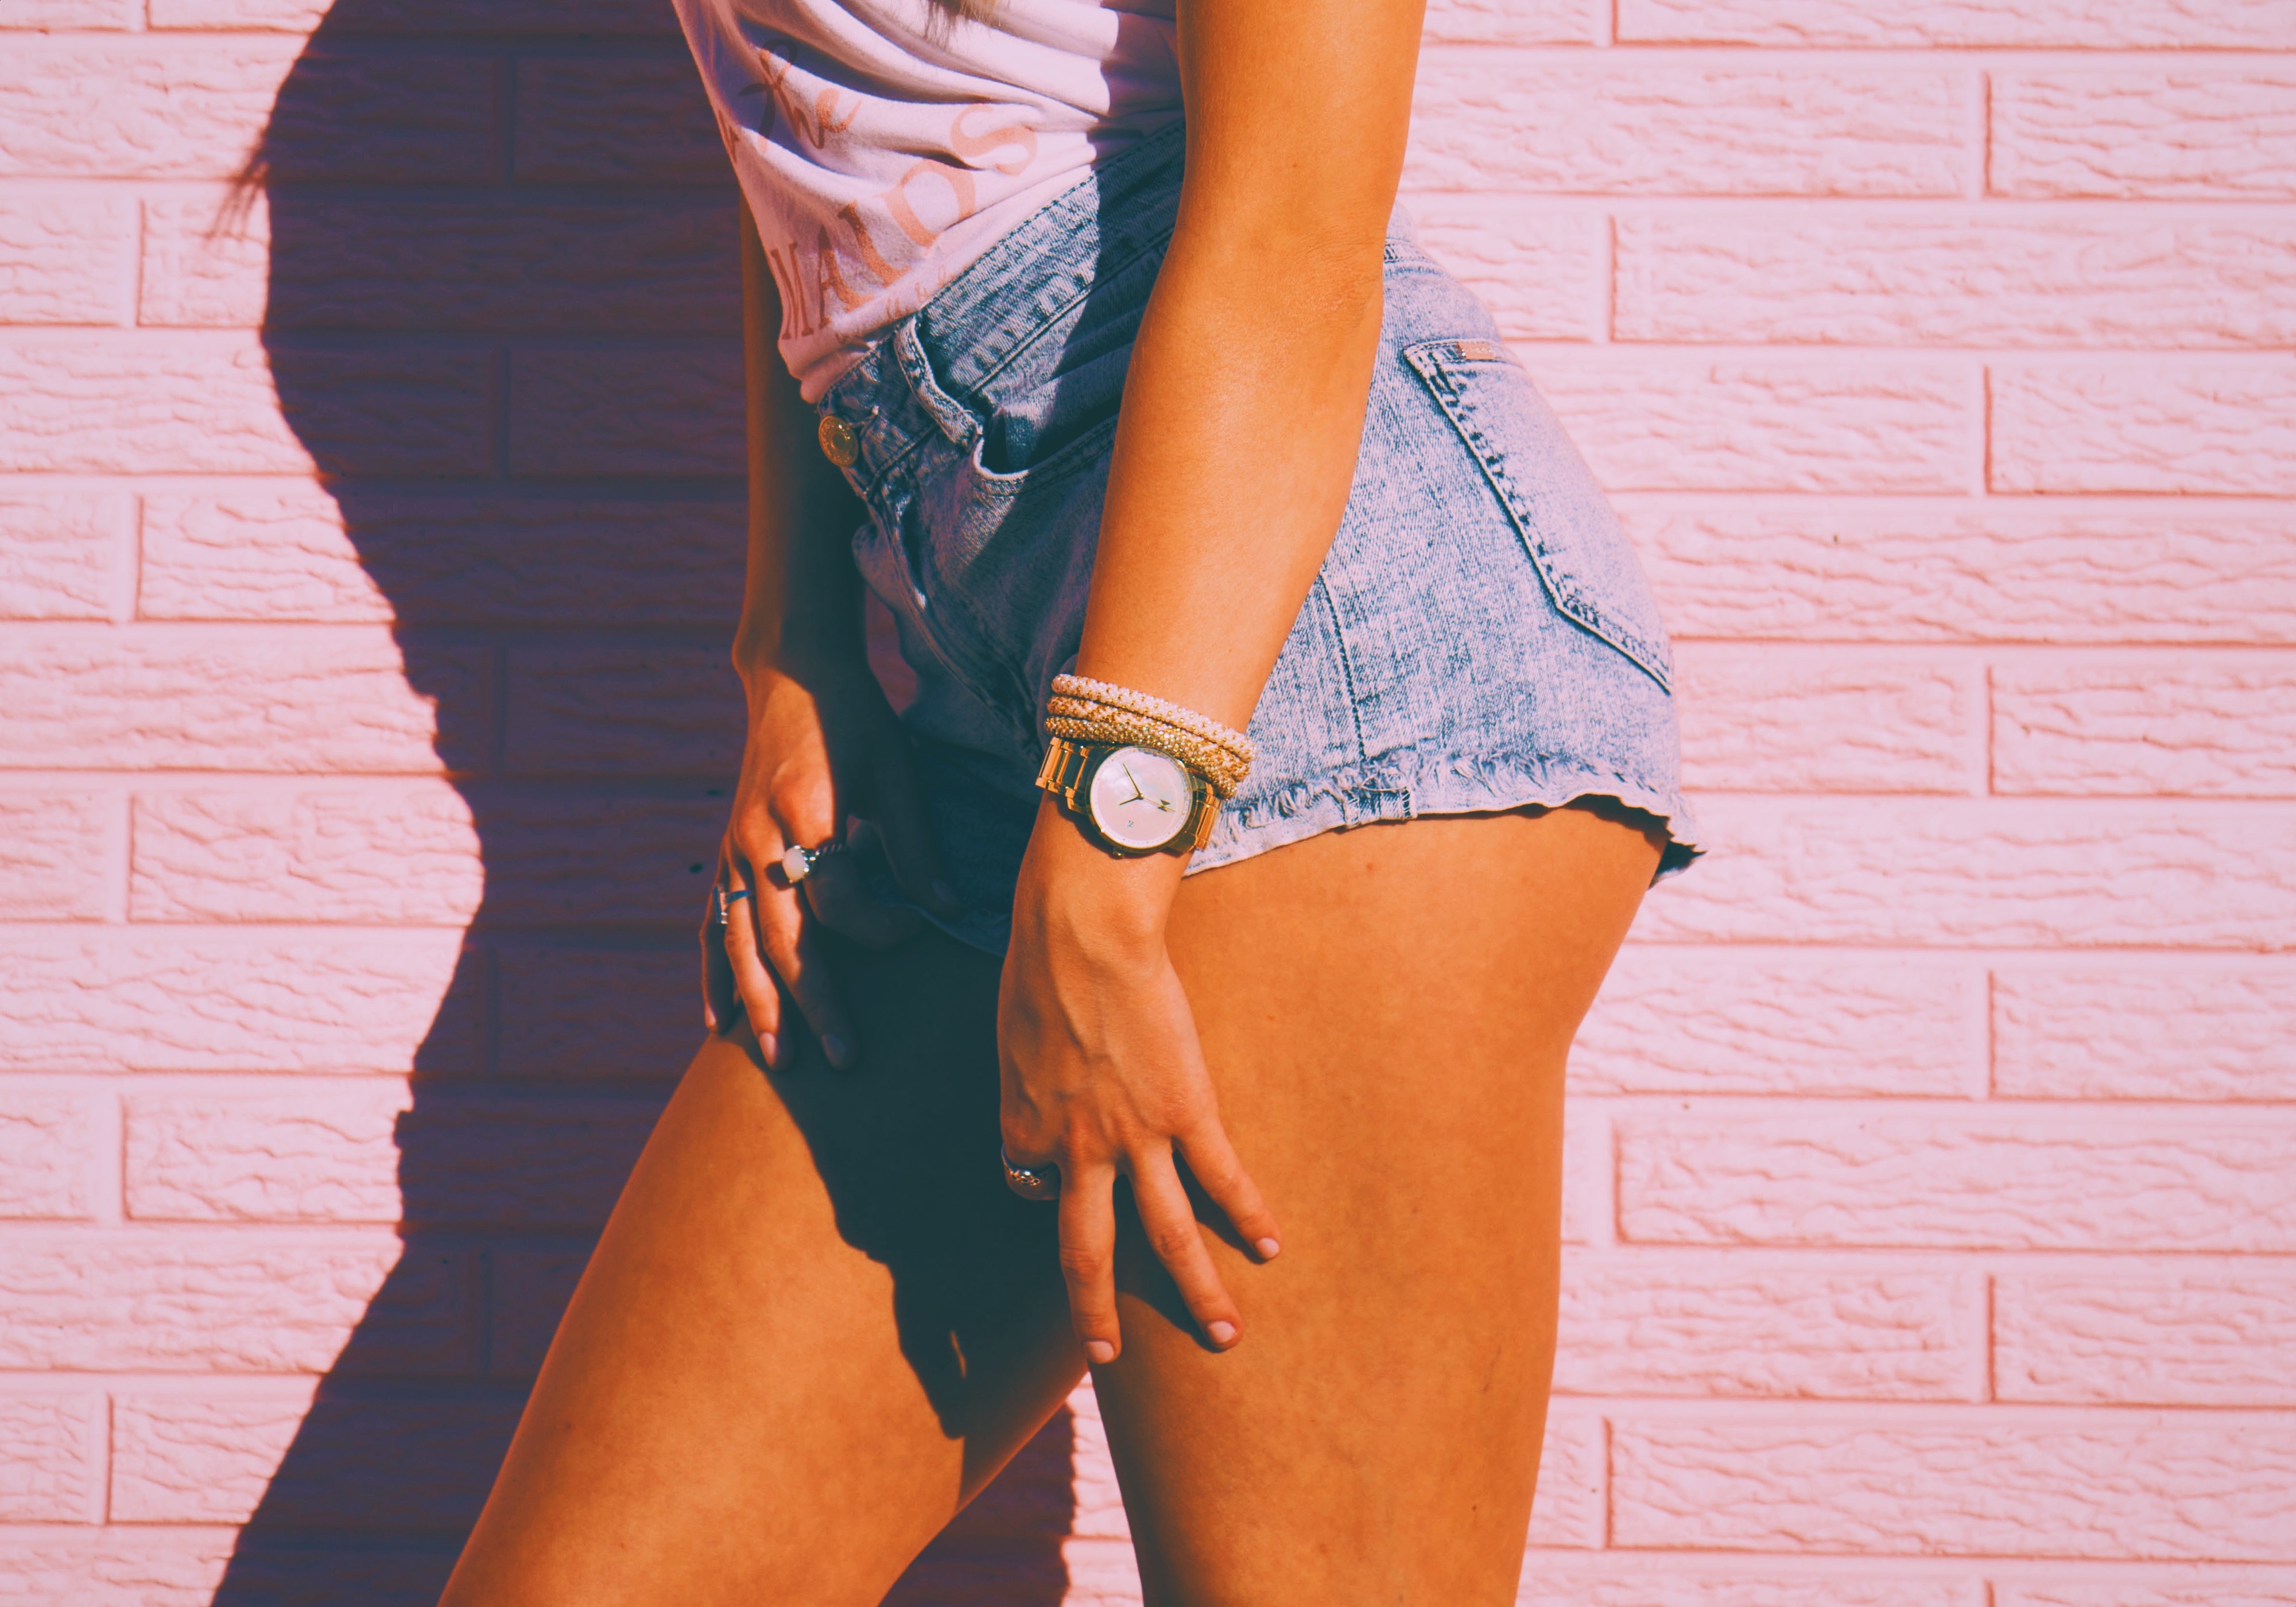
hand, shoe, boot, leg, pattern, spring, fashion, clothing, human body, textile, thigh, footwear, tights, abdomen, high heeled footwear